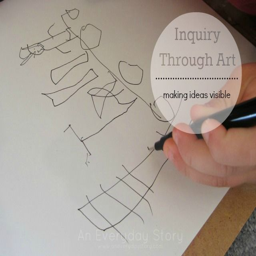
a clipboard and a pen